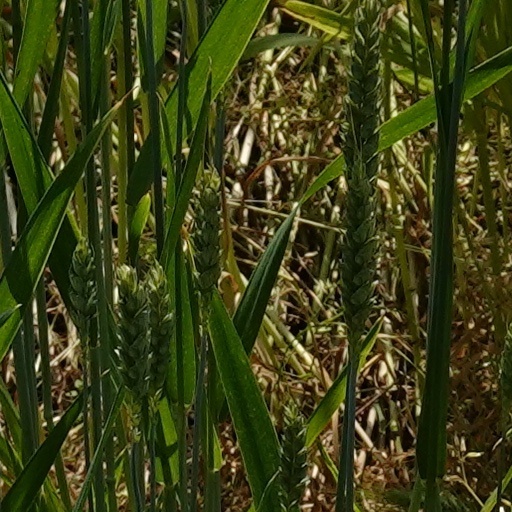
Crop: wheat